Lilly Becher

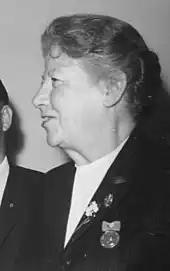
Becher in 1967

Lilly Becher ( Korpus, 27 January 1901, Nuremberg – 20 September 1978, Berlin) was a German writer, journalist and communist activist. Noted as one of the first anti-Nazi writers to produce documentary work dealing with the persecution of Jews in Nazi Germany during the 1930s, Becher was the wife of noted writer Johannes Becher and achieved significant recognition in East Germany as a writer in her own right.